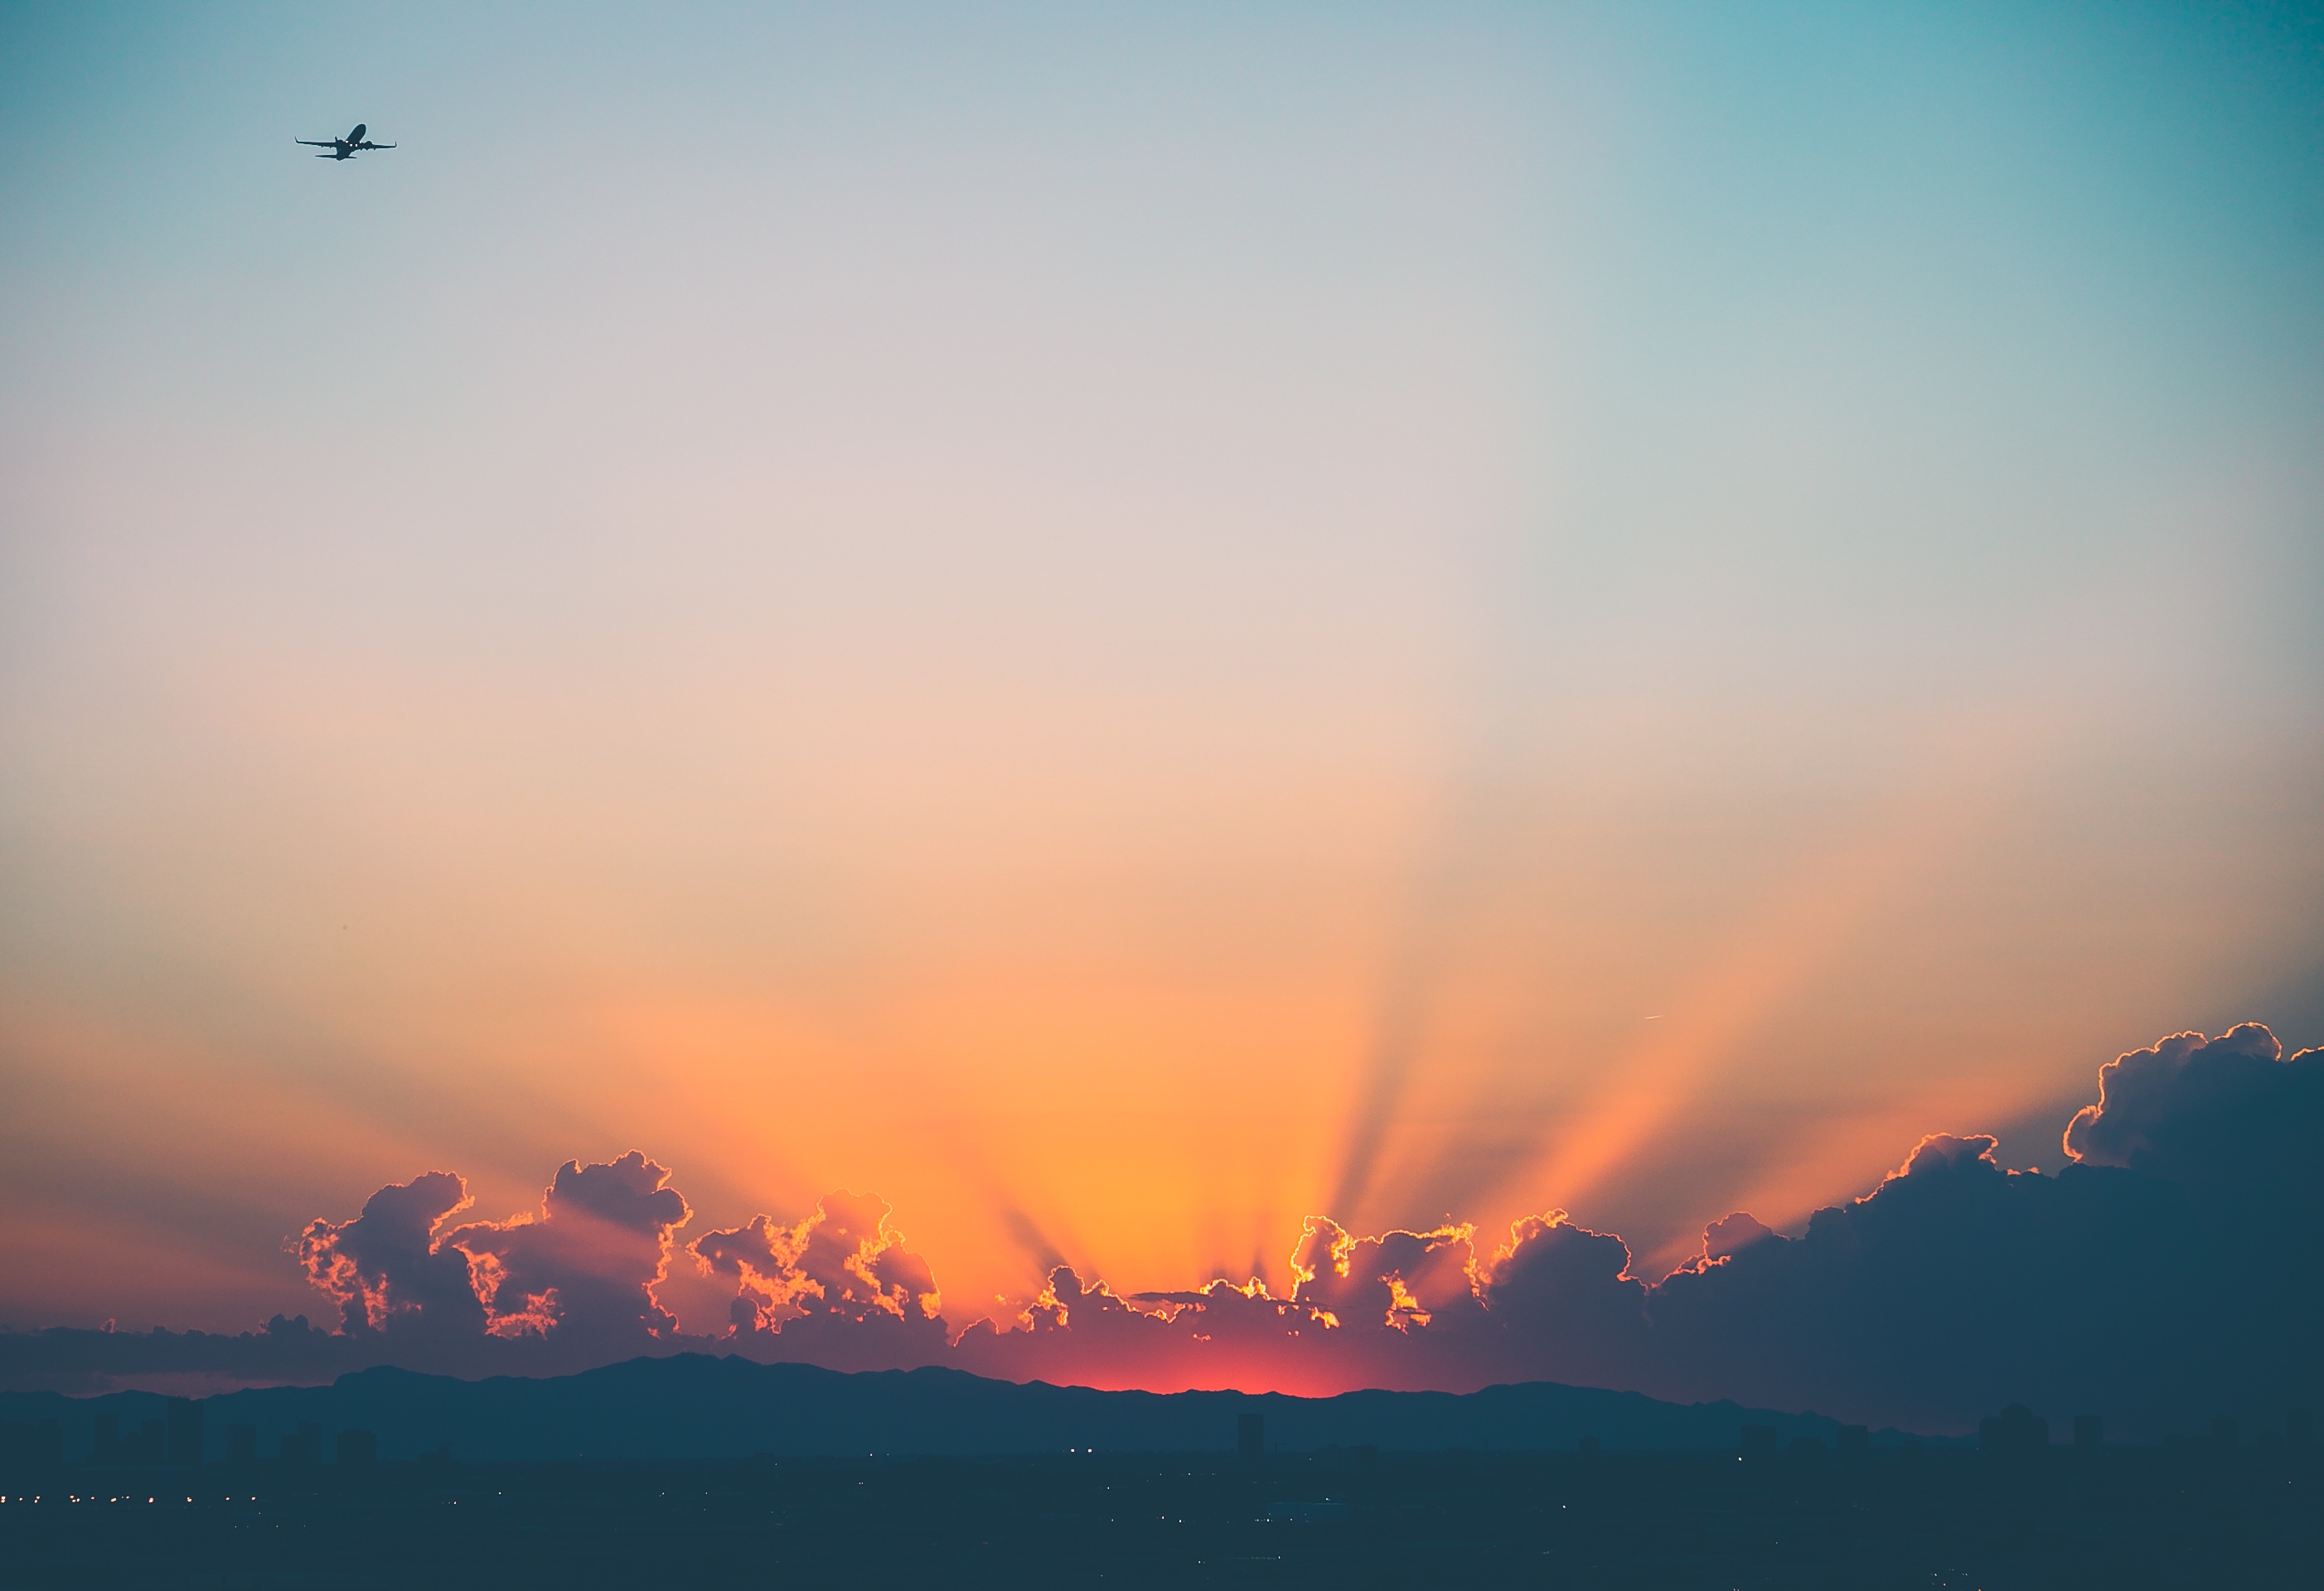
sea, horizon, mountain, cloud, sky, sun, sunrise, sunset, sunlight, morning, dawn, atmosphere, dusk, evening, afterglow, atmospheric phenomenon, atmosphere of earth, red sky at morning